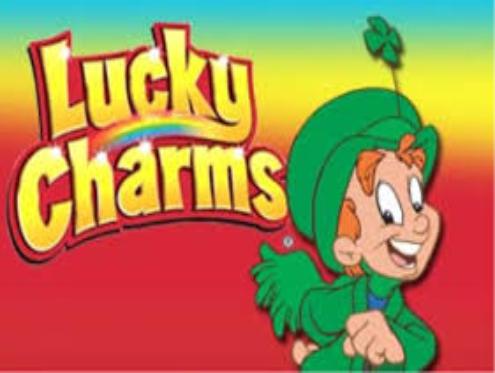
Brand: Lucky Charms
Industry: Food